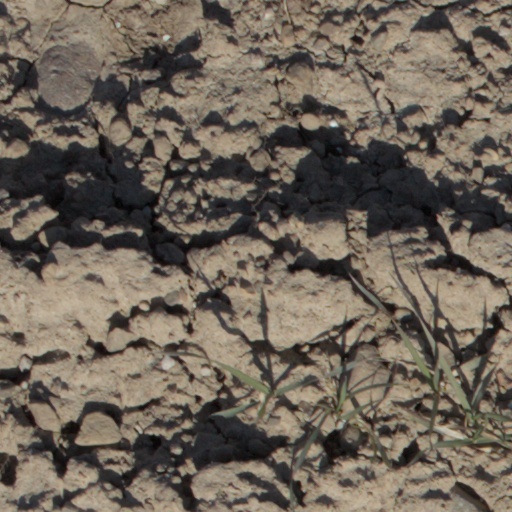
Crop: wheat